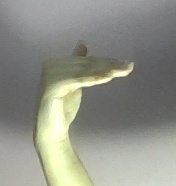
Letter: khaa